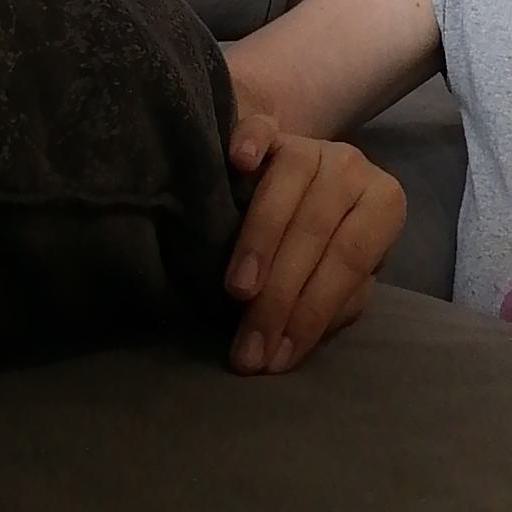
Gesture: no_gesture